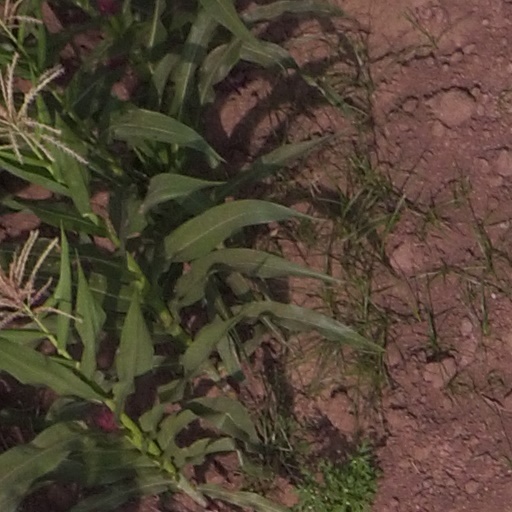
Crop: maize; corn